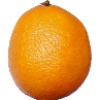
Label: Lemon Meyer 1